École nationale d'ingénieurs de Tarbes

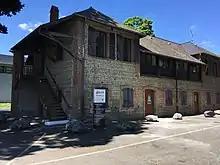
The house of students with the entry of the International CLub.

The “Laboratoire de génie de production” or LGP (English: "Production Engineering Laboratory") is housed at the ENIT since 1989. It's part of the research pole of the University of Toulouse and it teams up with the National Polytechnic Institute of Toulouse (INPT). In 2022, 53 “teachers-researchers” (19 full professors/readers and 34 associate professors/lecturers), 14 postdoctoral researchers and 55 PhD students work in 2 scientific departments: